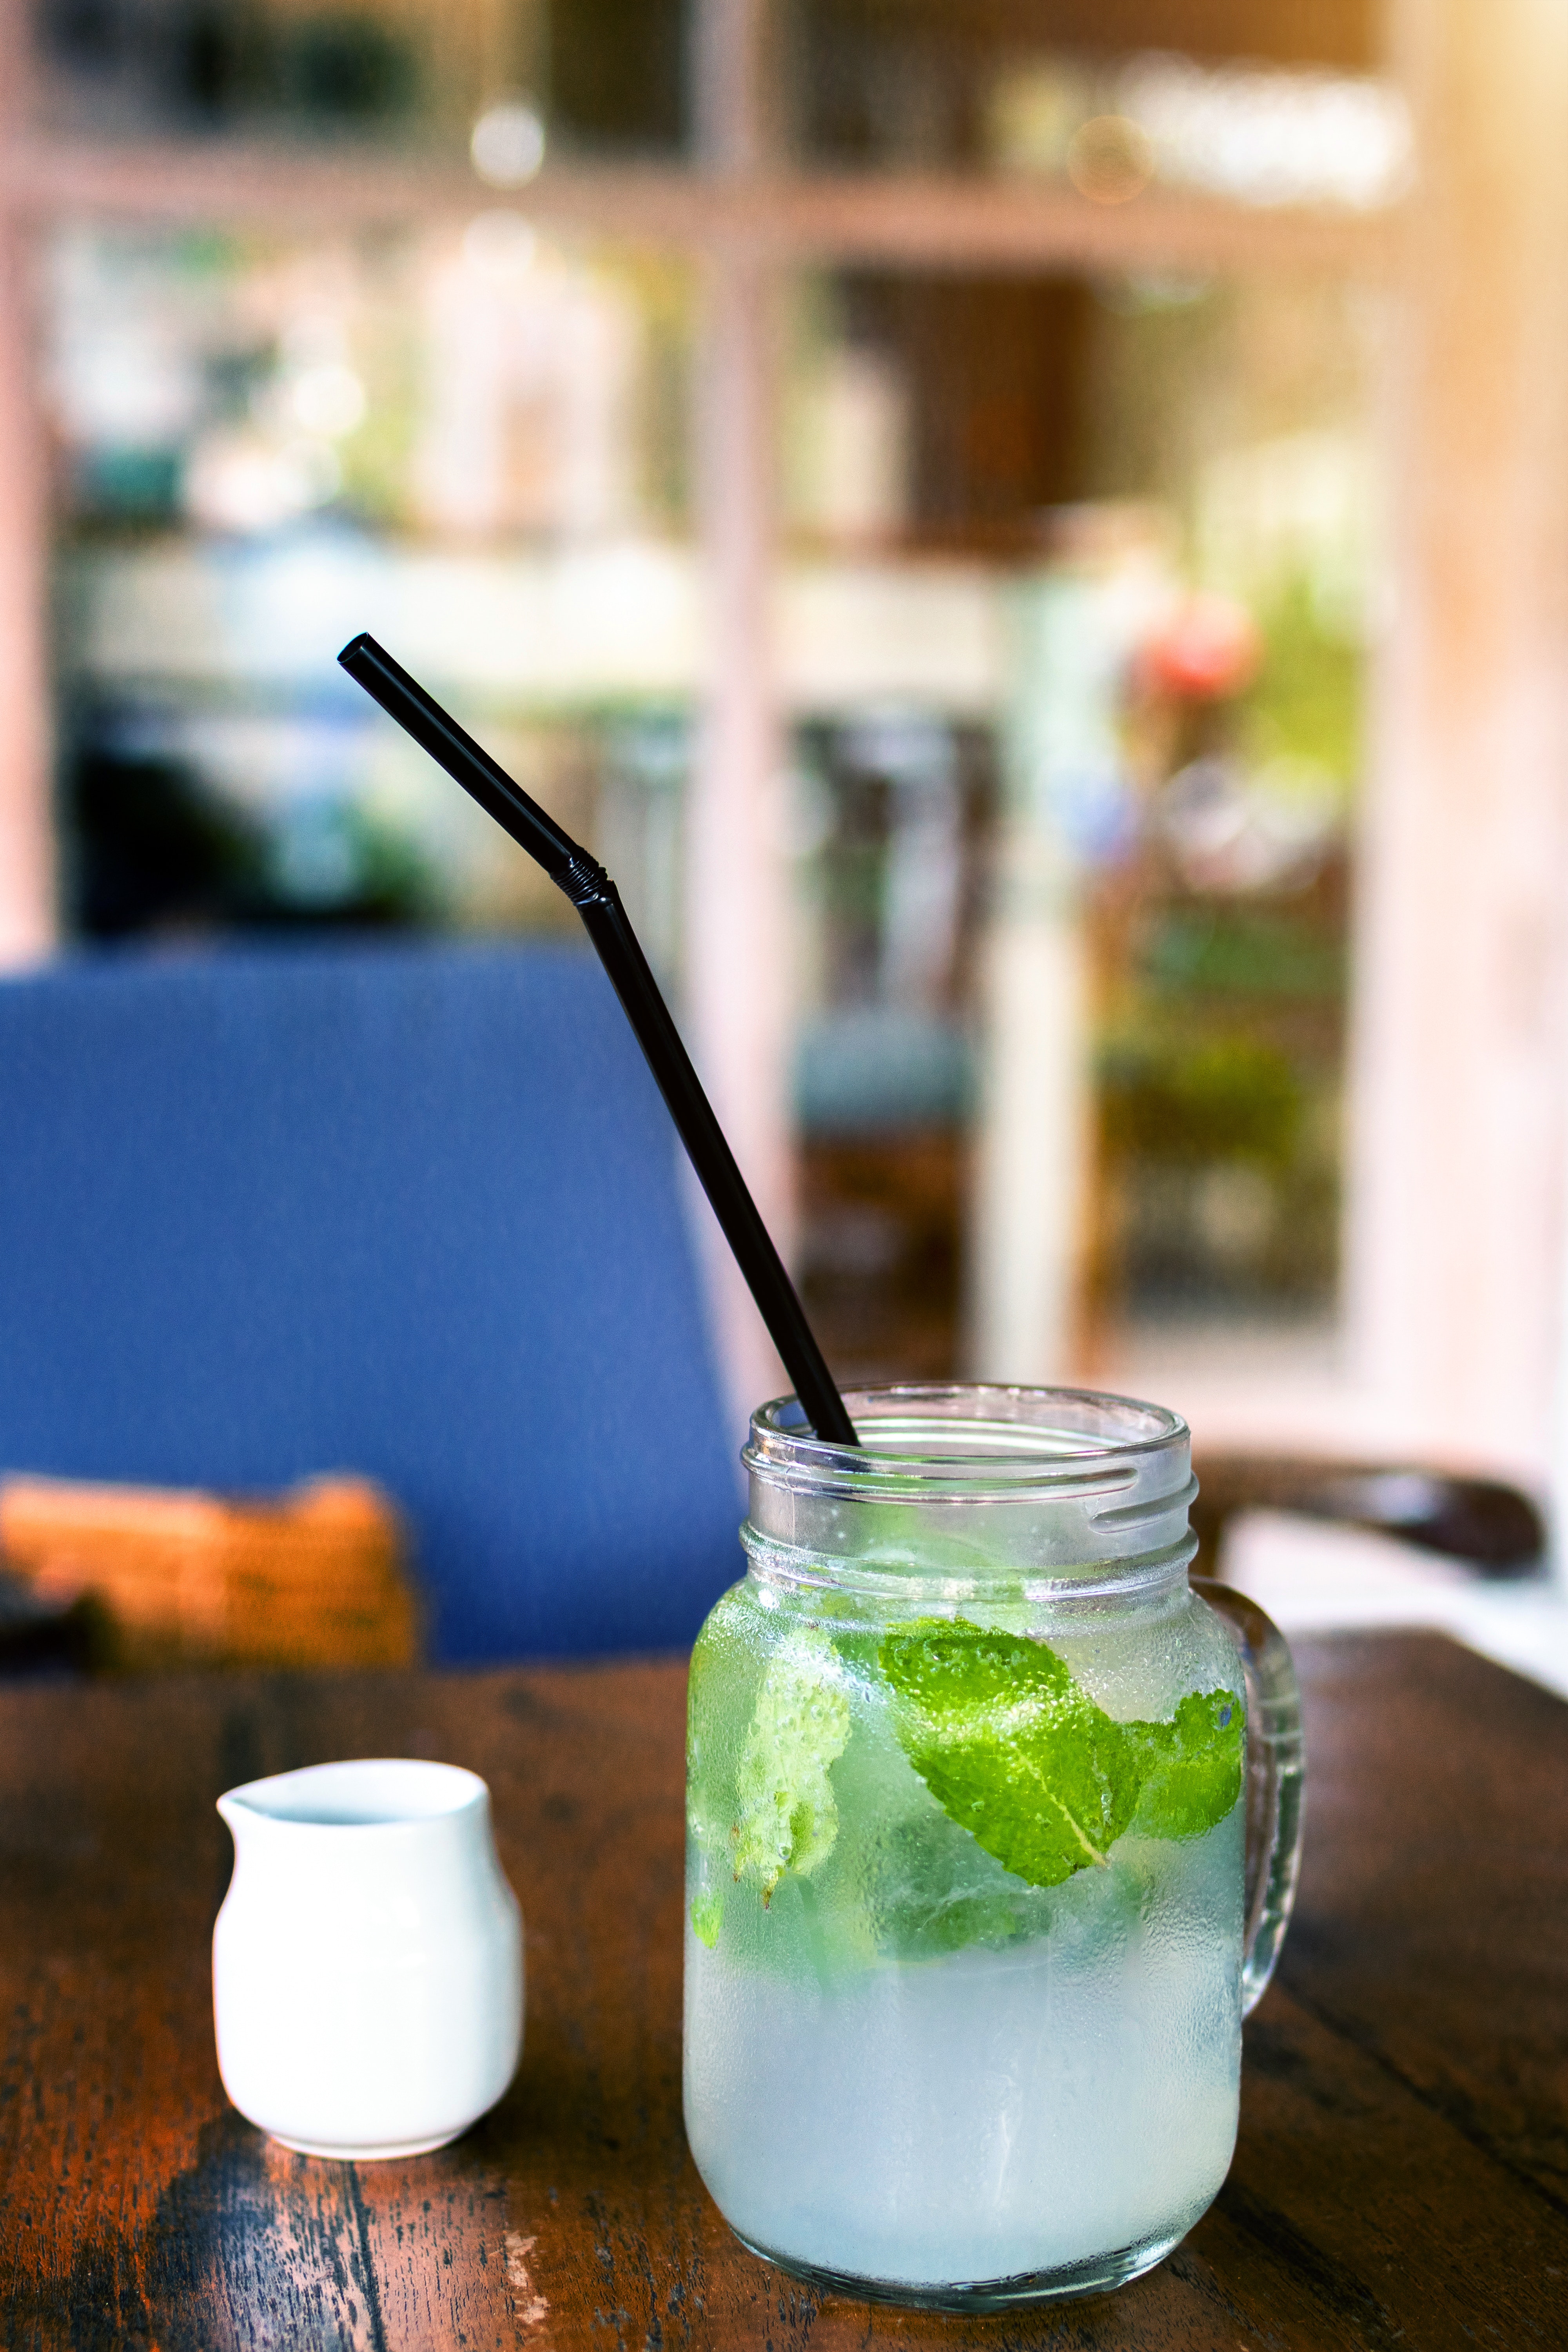
drink, mason jar, mojito, juice, cocktail, lemonade, glass, smoothie, drinkware, limeade, tableware, caipirinha